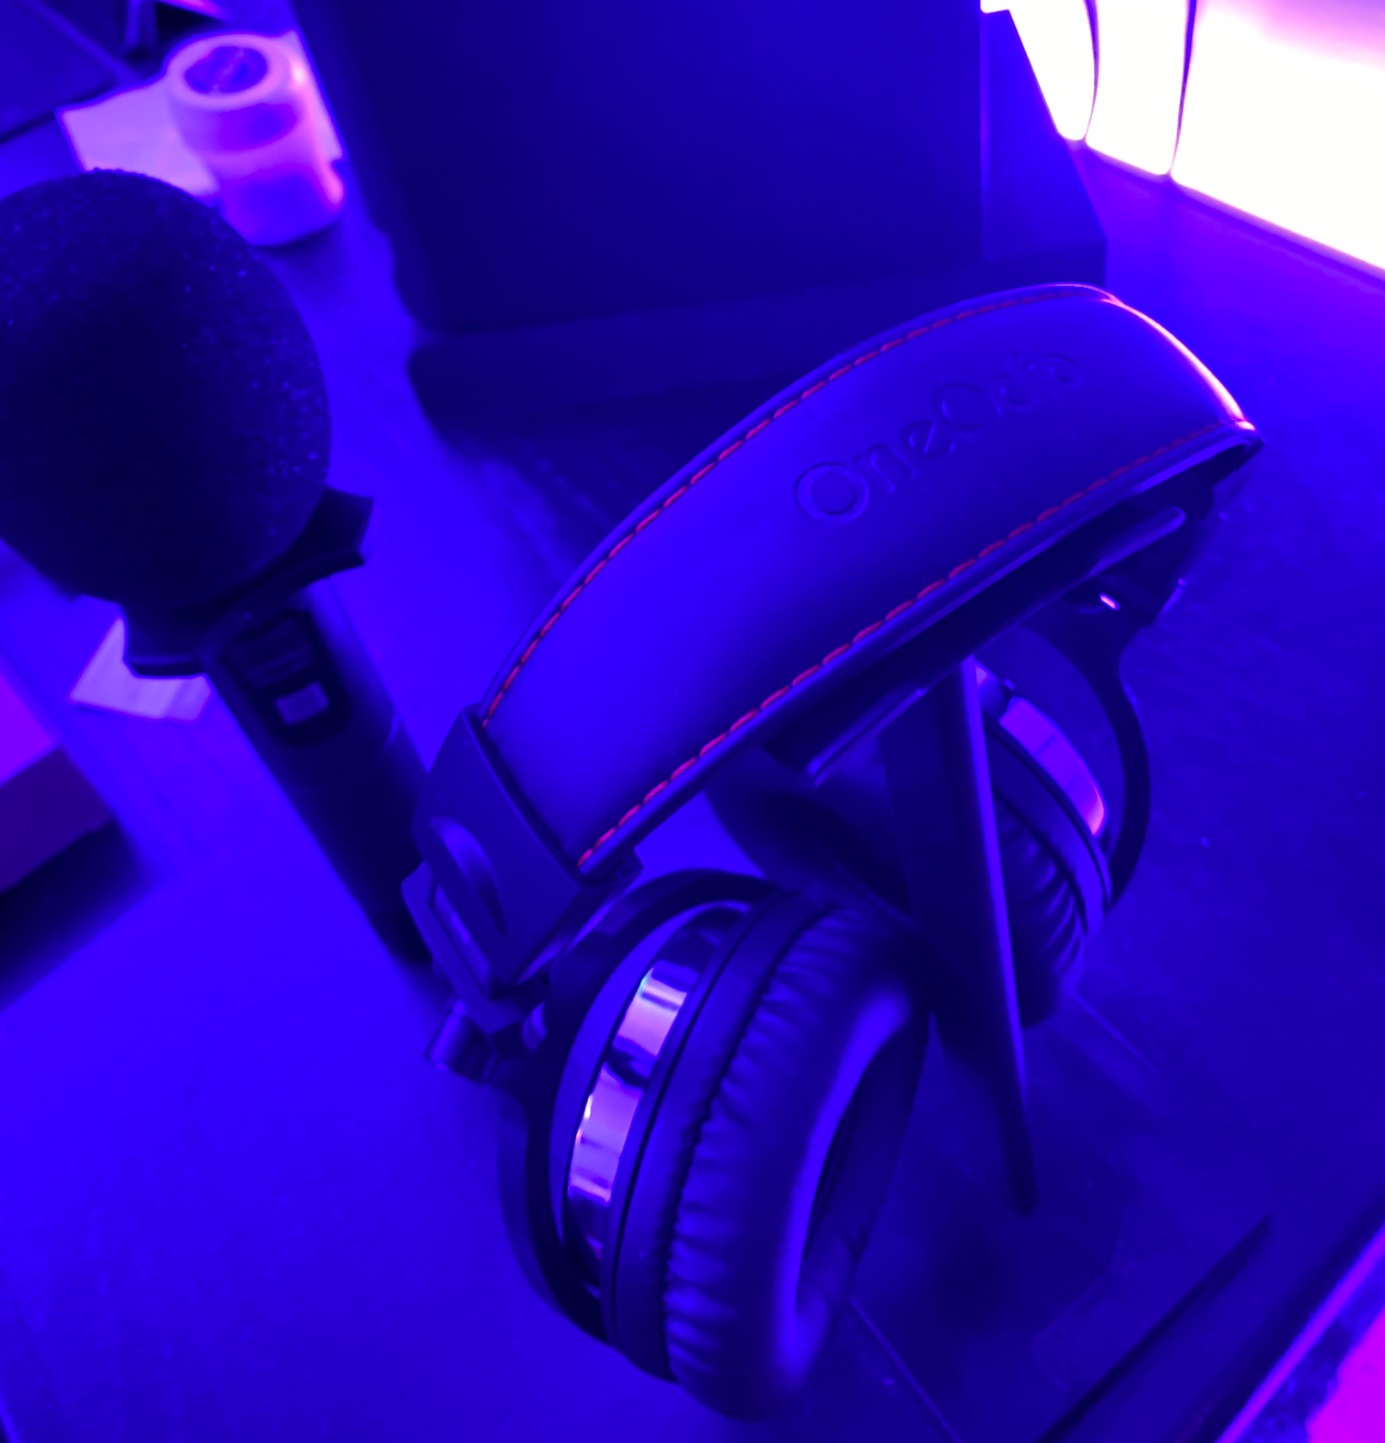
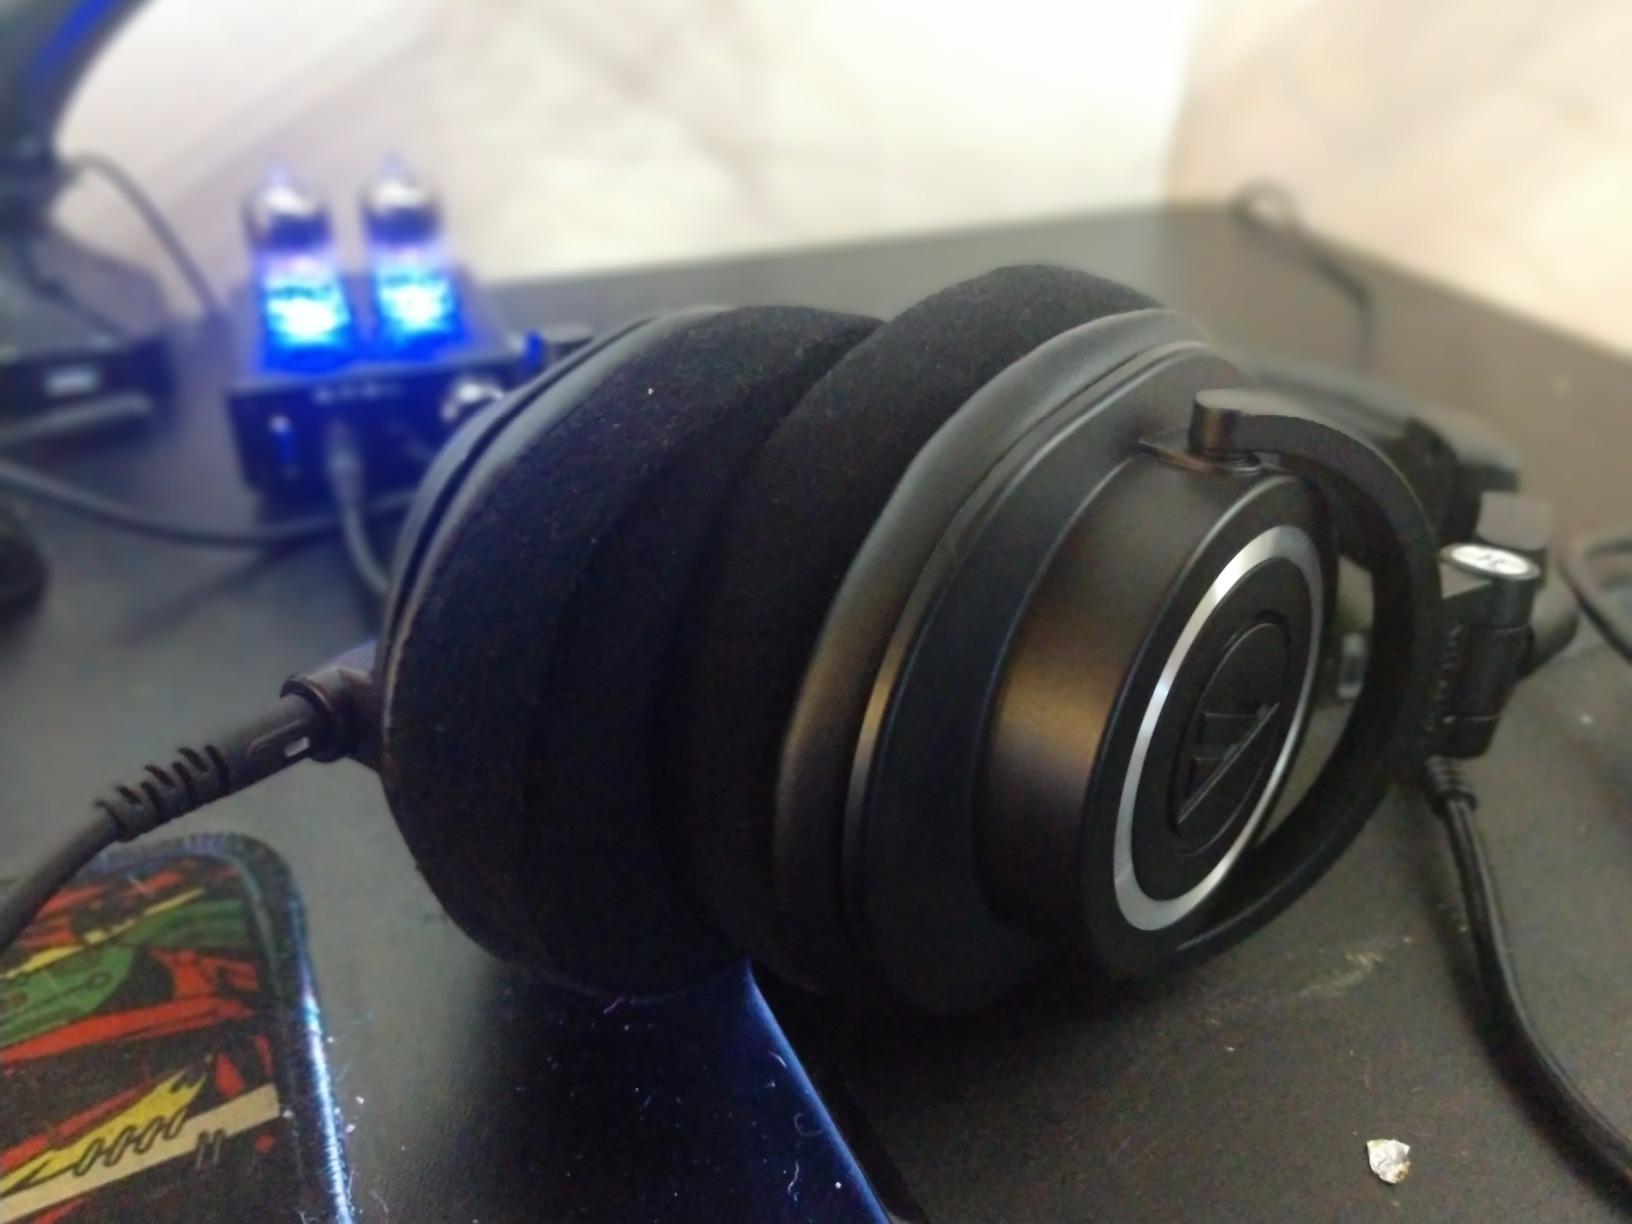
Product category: headphones
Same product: no